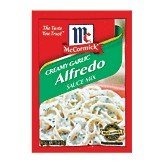
Item Name: McCormick Pasta Sauce Blend, Creamy Garlic Alfredo, 1.25-Ounce Unit (Pack of 24)
Value: 30.0
Unit: Ounce

Price: 2.54